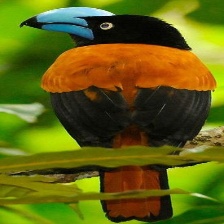
Species: HELMET VANGA
Scientific name: EURYCEROS PREVOSTII